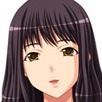
Portrait style: Anime Portrait